Antonio Rodríguez Ramírez

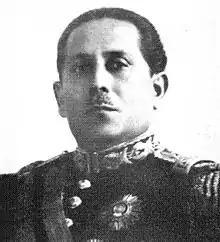
Antonio Rodriguez Ramirez

Rodríguez Ramírez was born in Lima. His father served in the Peruvian military. Rodríguez Ramírez attended military school, where he was recognised as a top student.